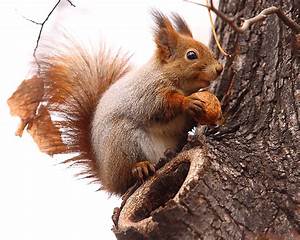
Label: scoiattolo